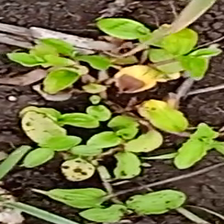
Weed species: Kena_(Commplina_benghalensio)